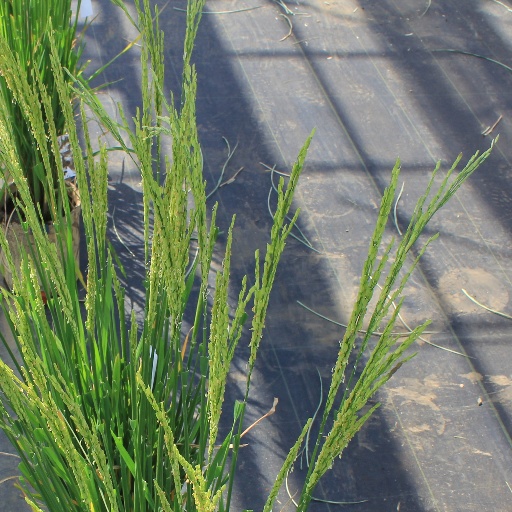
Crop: rice